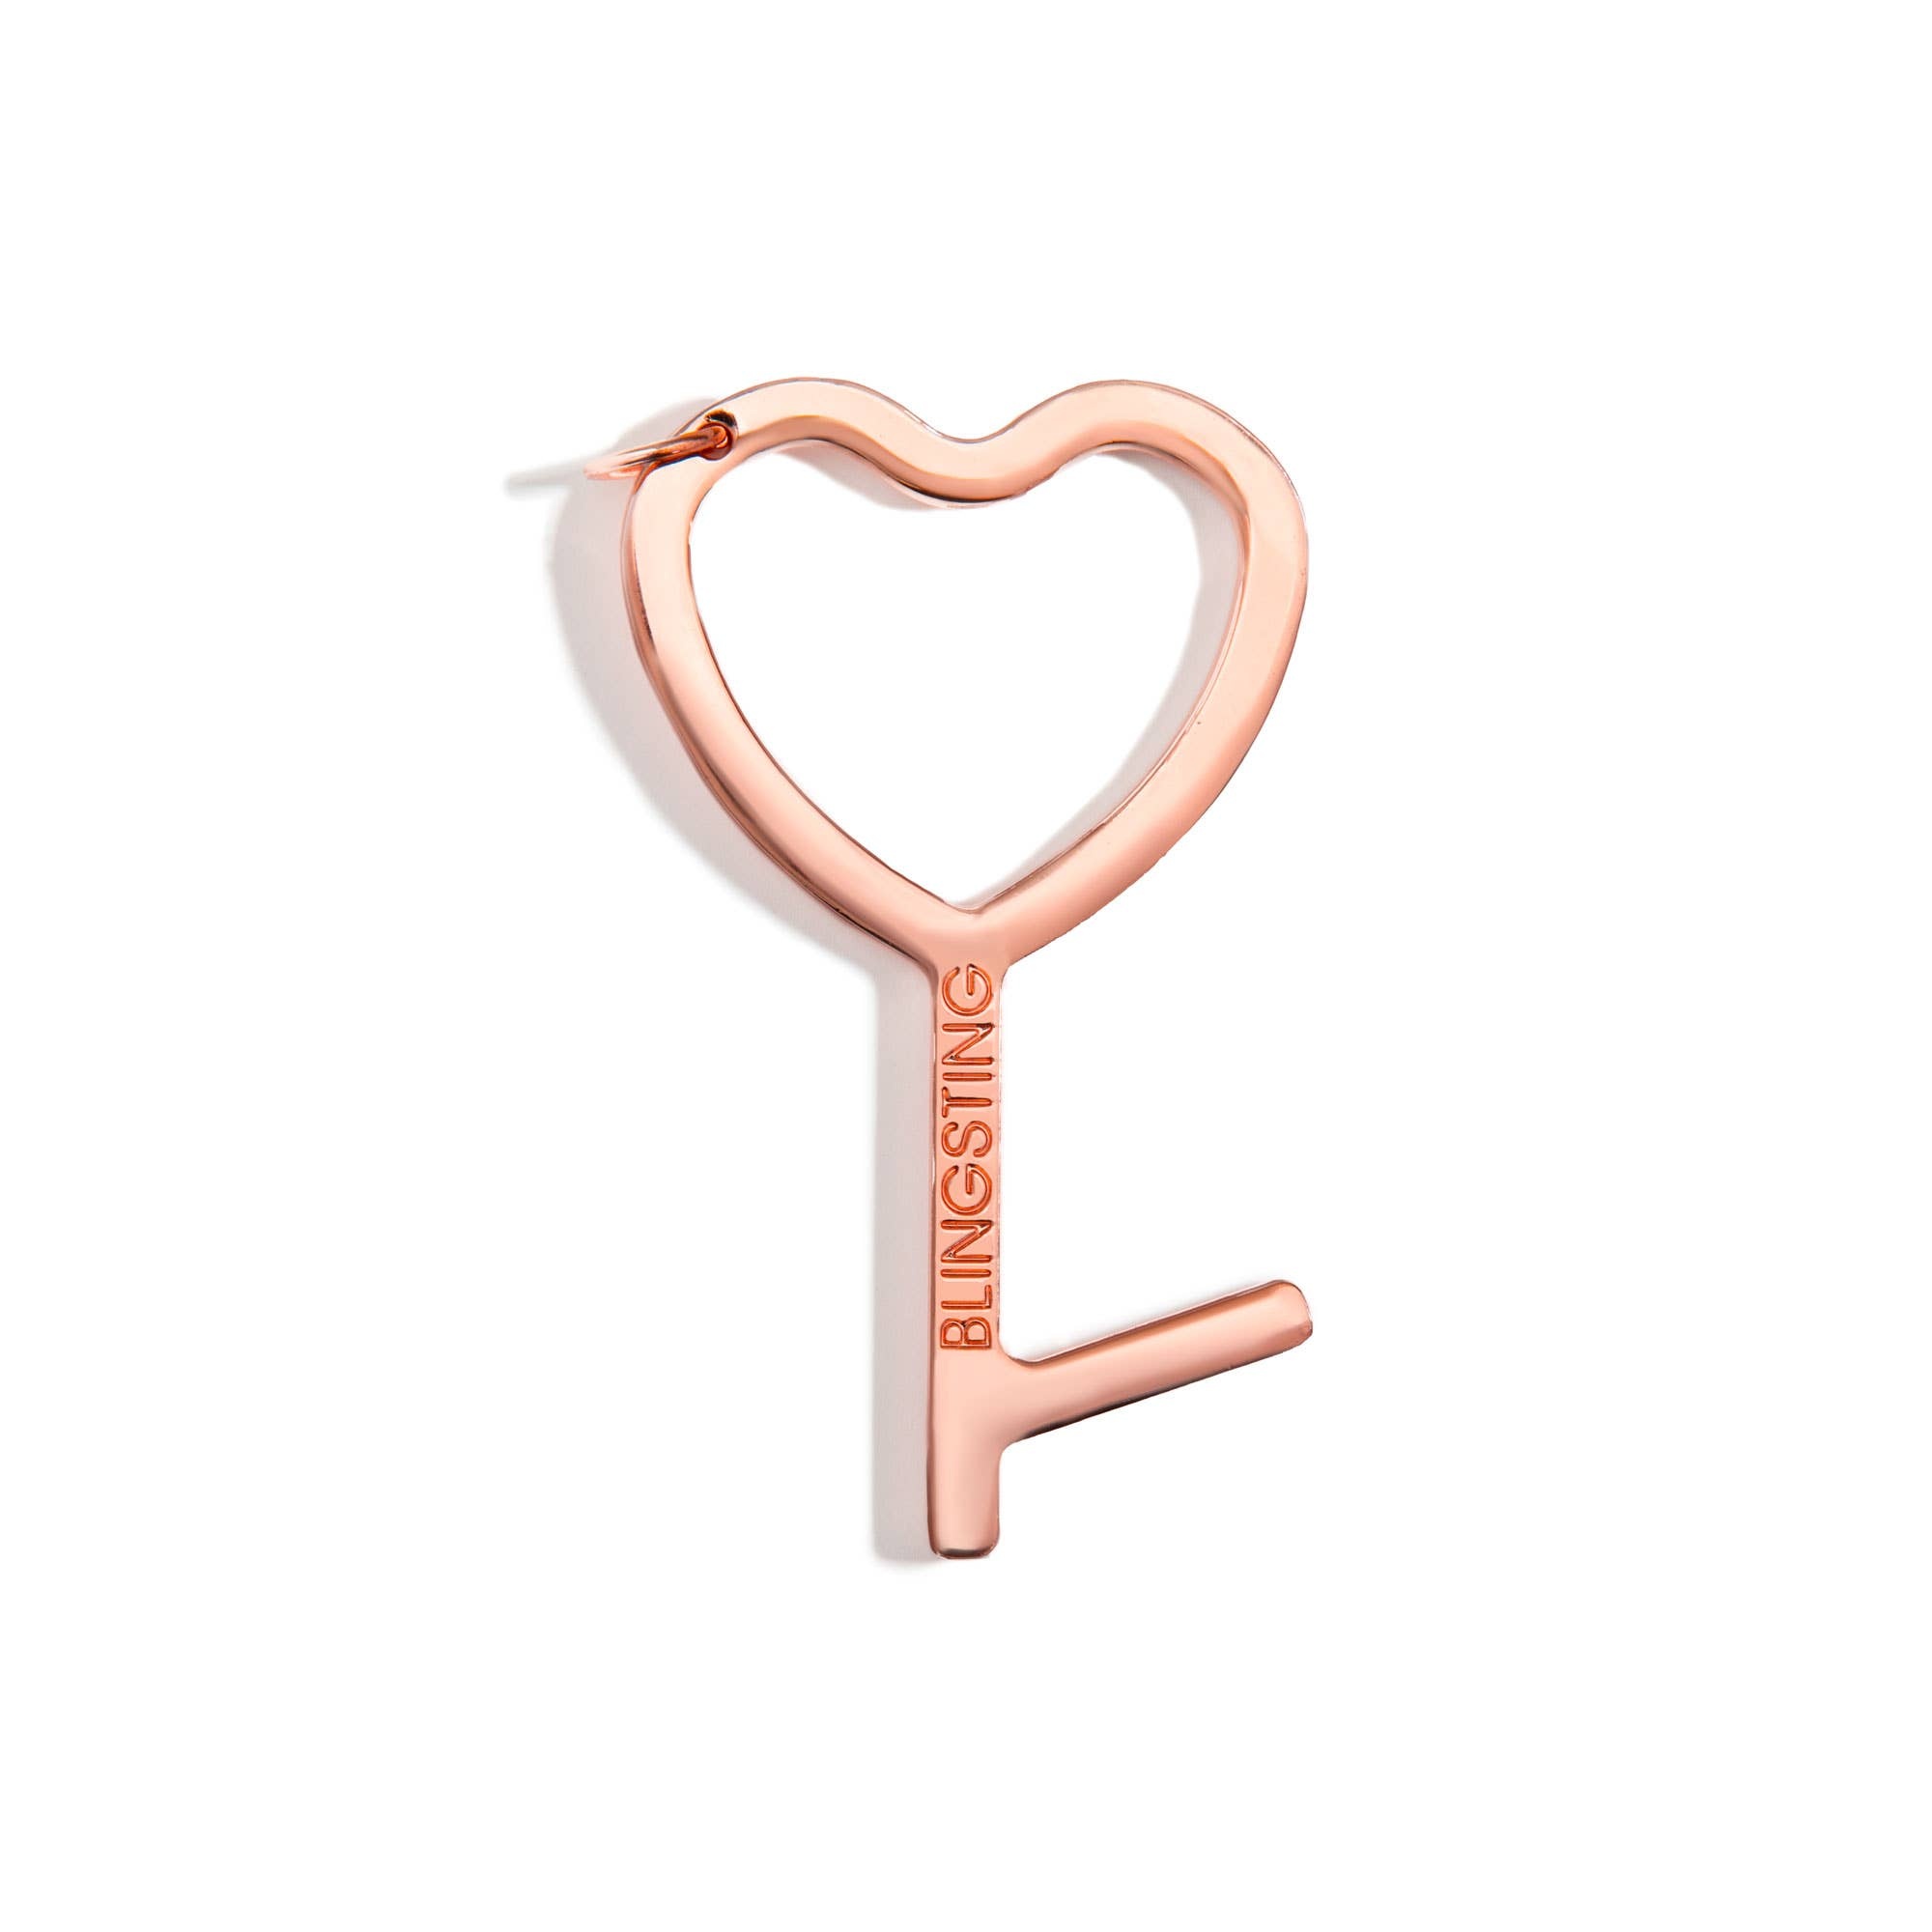
BLINGSTING: HANDLE GRABBER | ROSE GOLD
This germ-free gadget opens doors so you'll never have to say 'ewwww' when you touch something again. Contactless tools help reduce the need to touch surfaces like door handles, cash point keypads, and elevator buttons where yucky bacteria and scary viruses live. PRODUCT DETAILS No-touching tool Keep hands free of germs Attaches to your keyring Three style finishes; gold, silver, and rose gold Dimensions: 3.1 x 1.8 inches
Brand: Hush Up Boutique
Category: Home & Garden > Umbrella Sleeves & Cases